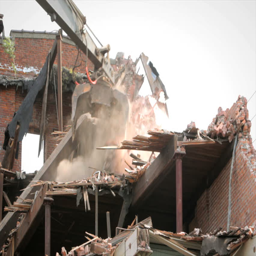
demolition of condemned building with an excavator